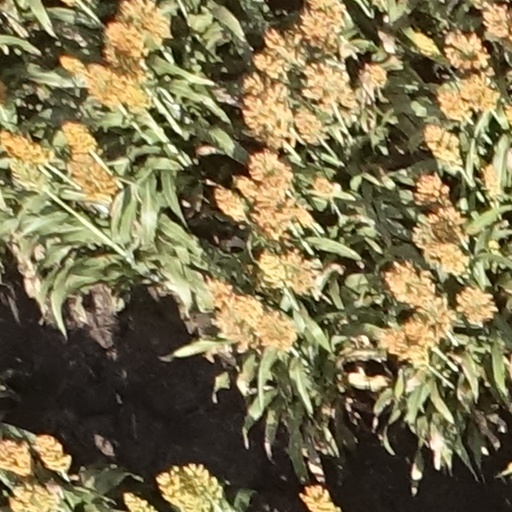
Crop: sorghum